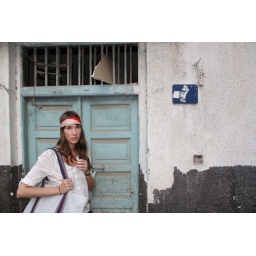
only white girl around